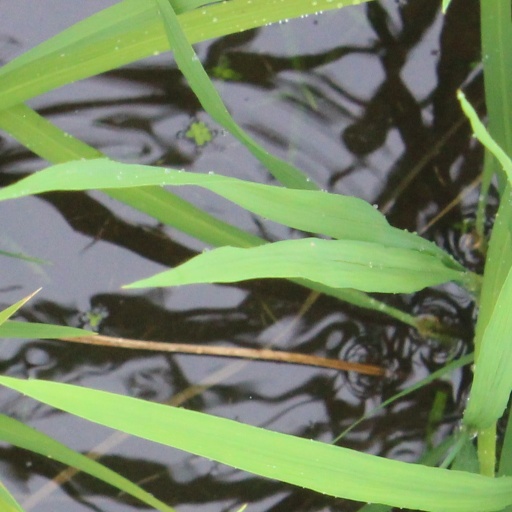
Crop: rice